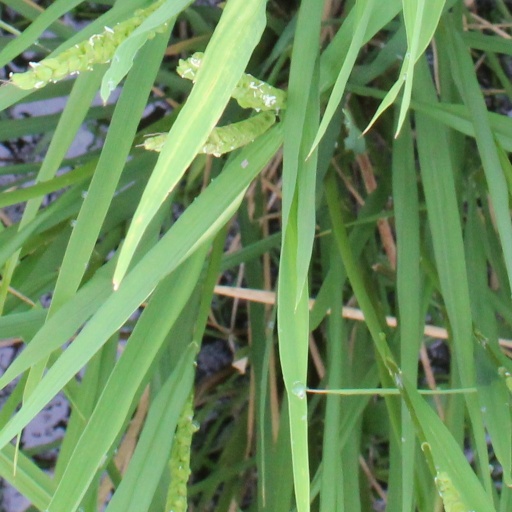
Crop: rice